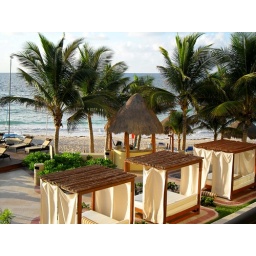
View of the beds by the beach from our balcony